Liverpool Medical Students Society

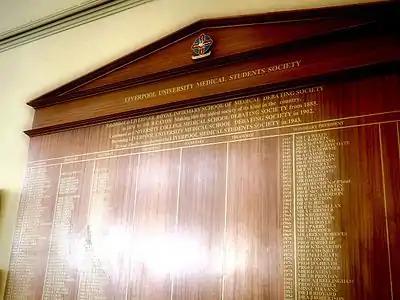
The LMSS Officer Board depicting the names of all Officers and Hon. Presidents of the Society in the Victoria Gallery & Museum at the University of Liverpool

The Society is registered as a charity in England and Wales. The board consists of 14 members, of whom most are senior practicing Medical Practitioners and eminent Alumni. The Society is run primarily by three officers, the President, Treasurer and Secretary. A full committee of 39 medical students is elected at the AGM. They cover a portfolio of areas including entertainment & socials, charities, welfare, clubs & societies and the Annual Medical Ball.